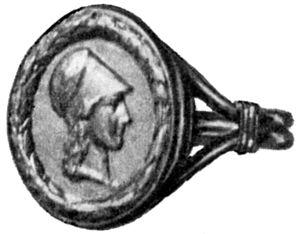
Dans les universités danoises ou suédoises, l'anneau doctoral peut être décerné aux titulaires d'un doctorat.